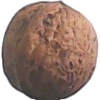
Label: Walnut 1